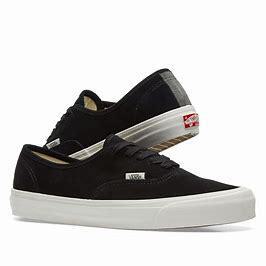
Brand: Vans
Model: OG Authentic LX